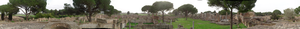
Ostie était le port de la Rome antique, situé à l'embouchure du Tibre, à 35 km au sud-ouest de Rome.
Un musée archéologique en plein-air, ou à ciel ouvert, est une institution permanente à but non lucratif avec des reconstructions architecturales à taille réelle en extérieur, principalement basées sur des sources archéologiques. Ces musées détiennent des collections de ressources du patrimoine culturel immatériel, ils offrent une interprétation de comment vivaient et se comportaient les hommes dans le passé, en suivant des méthodes scientifiques fiables à des fins éducatives, d’études et pour le plaisir de leurs visiteurs.